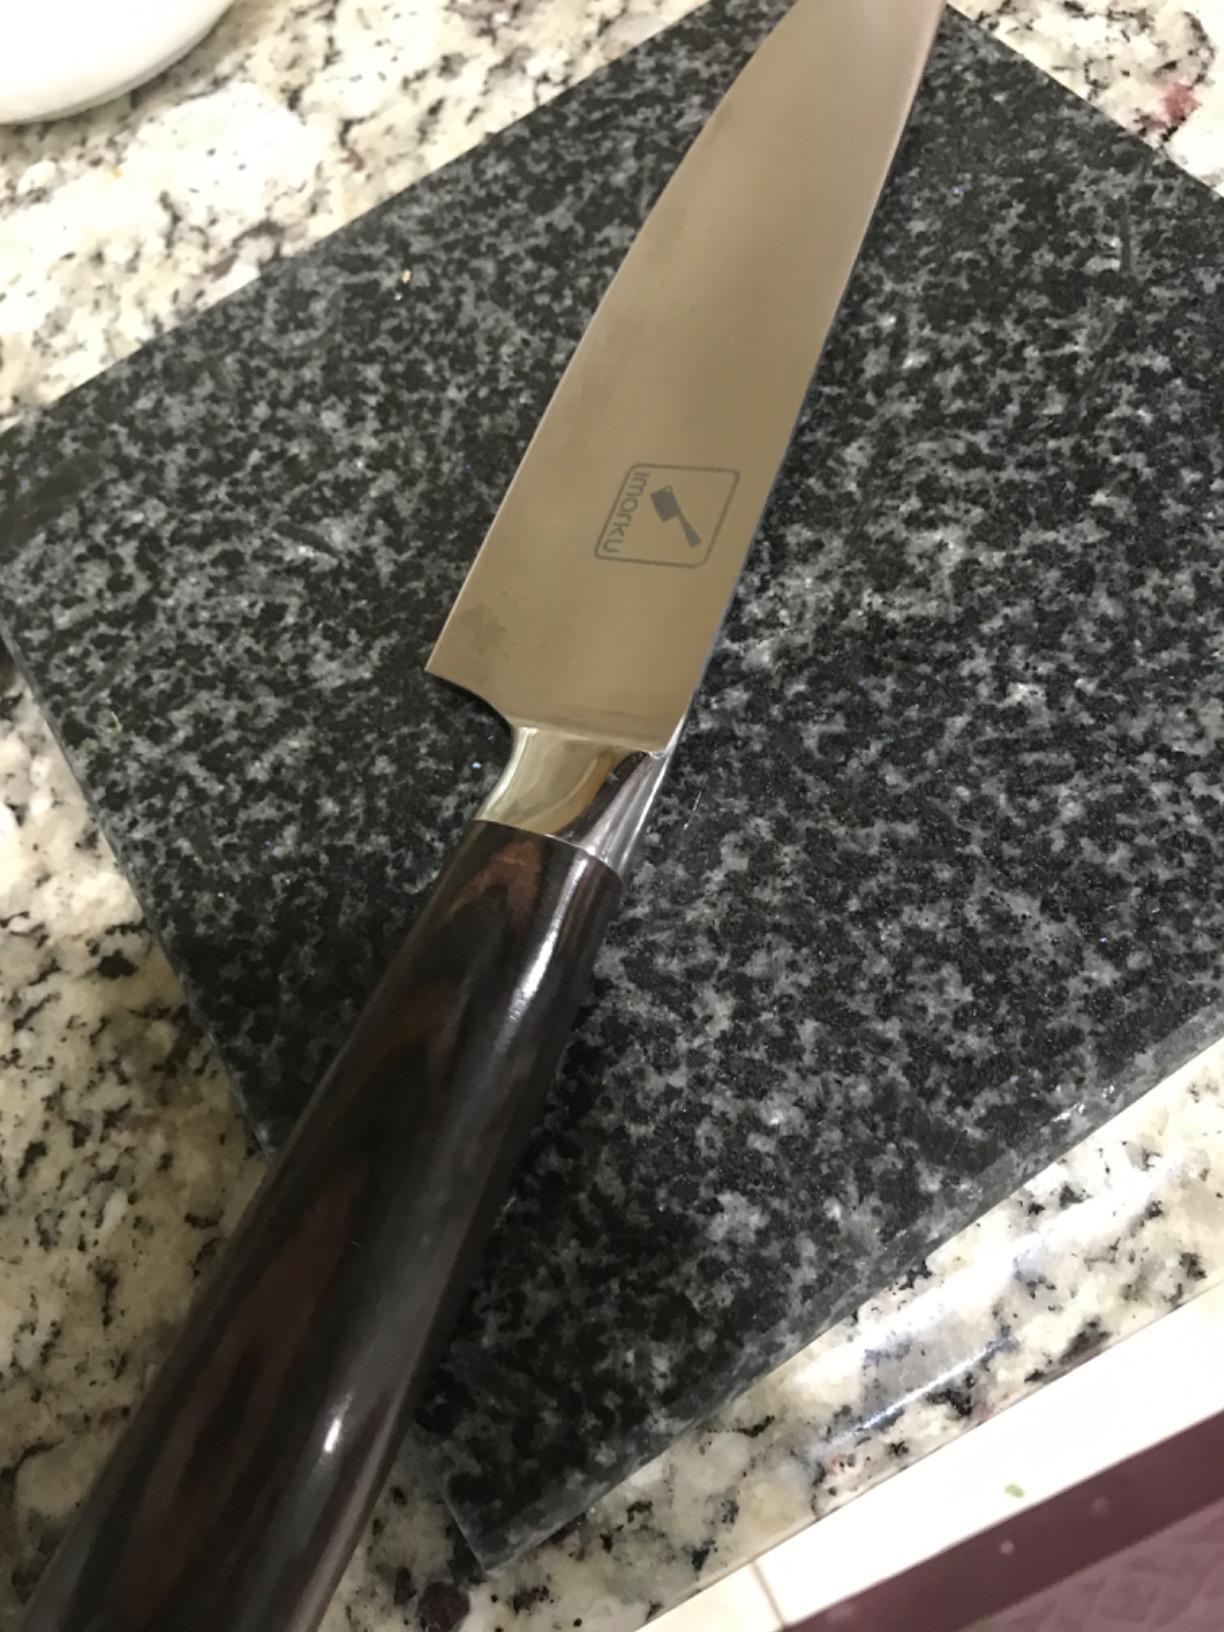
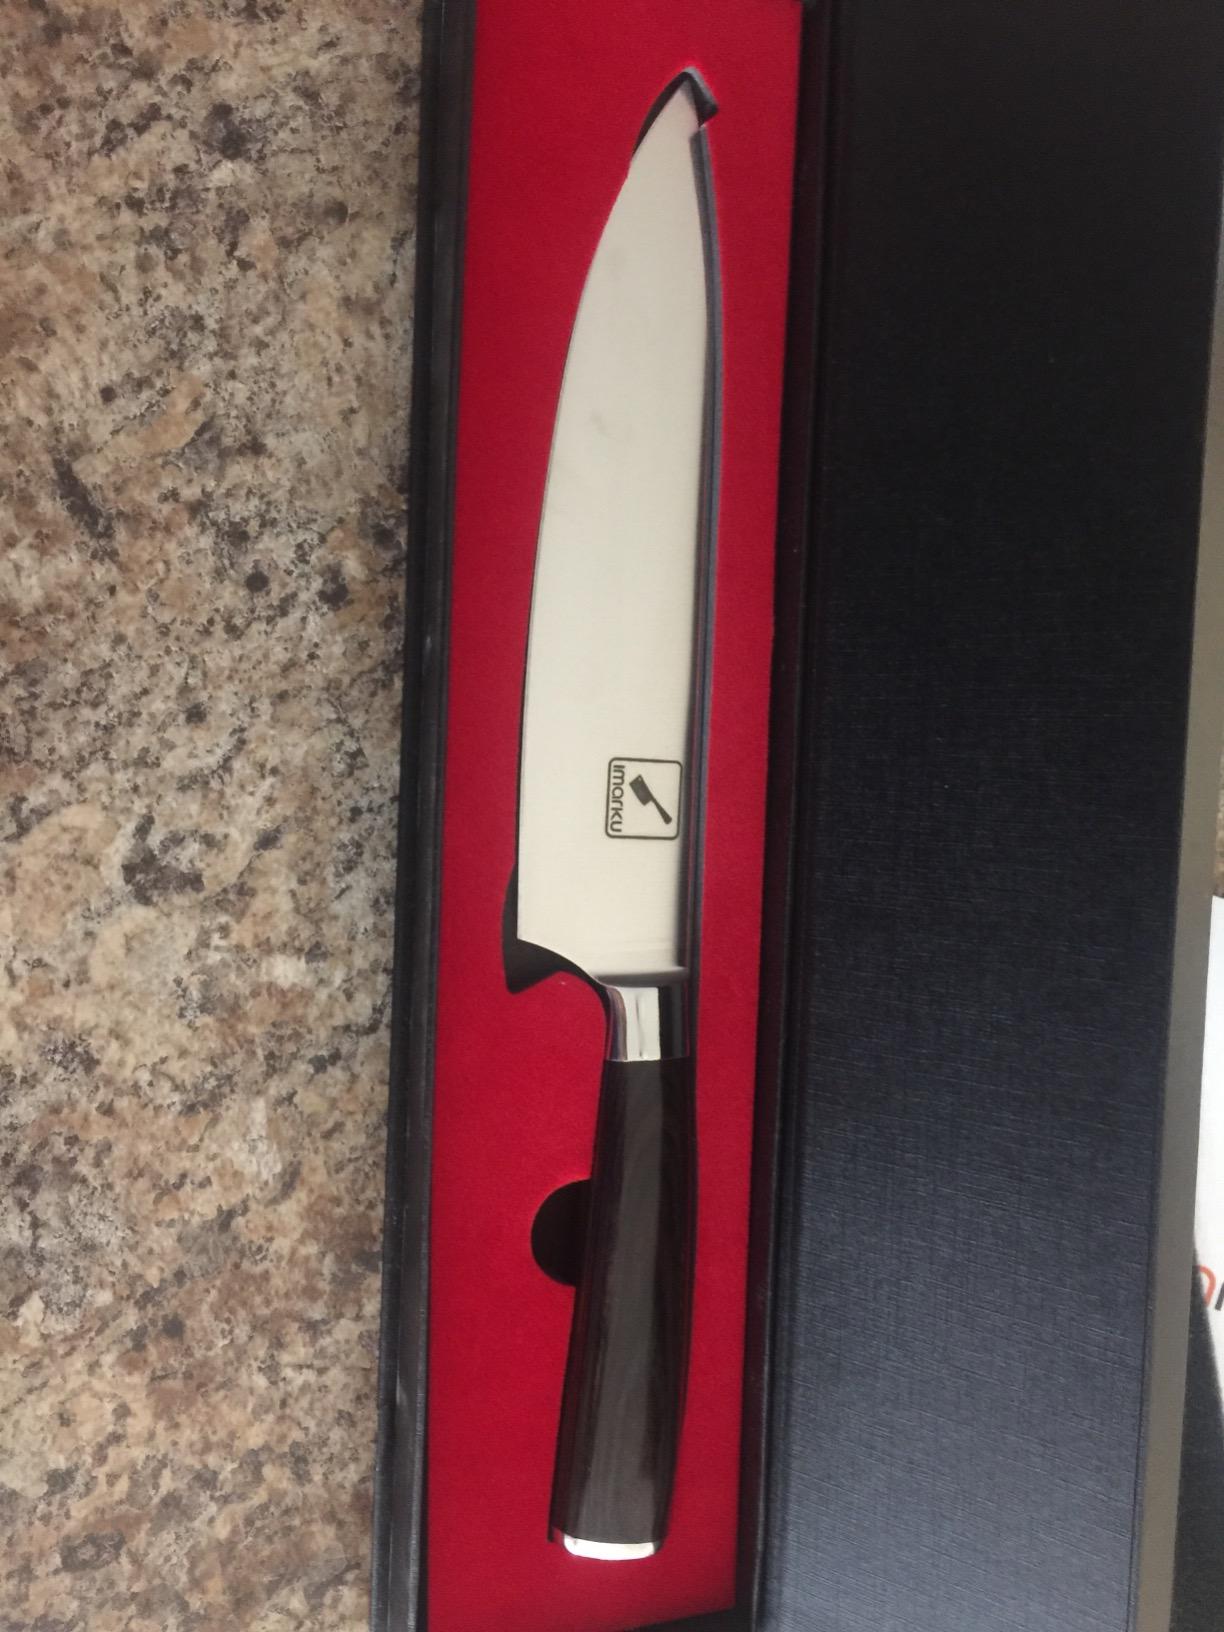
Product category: items_knife
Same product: yes